Perm Krai

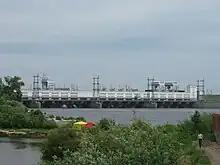
Kamskaya Hydroelectric Power Plant, Perm

According to the 2021 Census, the population of Perm Krai is 2,532,405; down from 2,635,276 in the 2010 Census; and further down from 3,099,994 recorded in the 1989 Census.